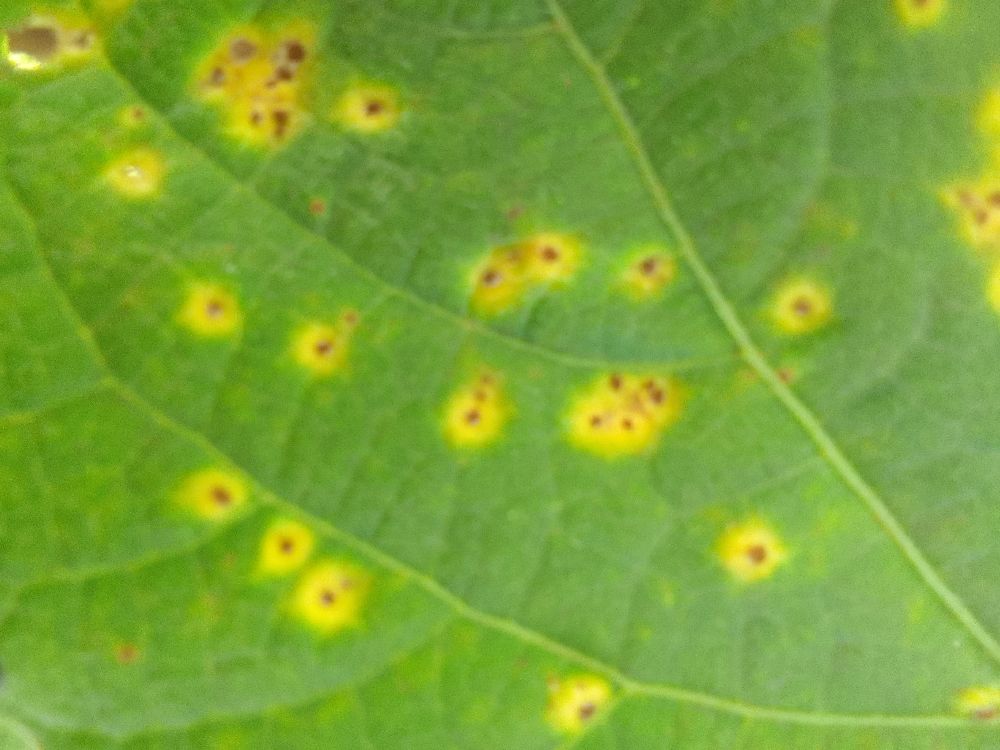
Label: rust